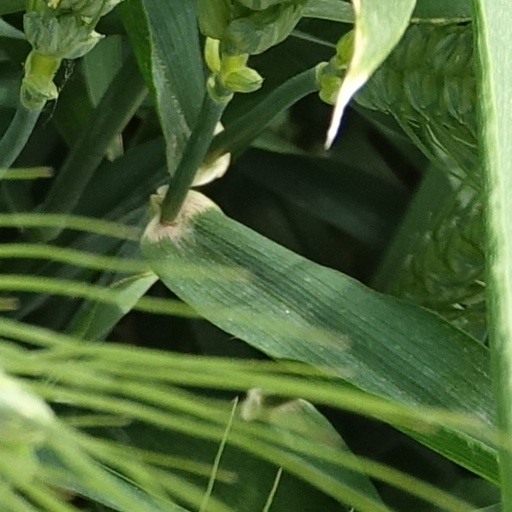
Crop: wheat